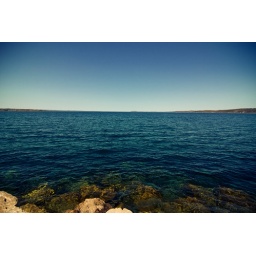
West Bay in Traverse City - the water was crystal clear and freezing cold!